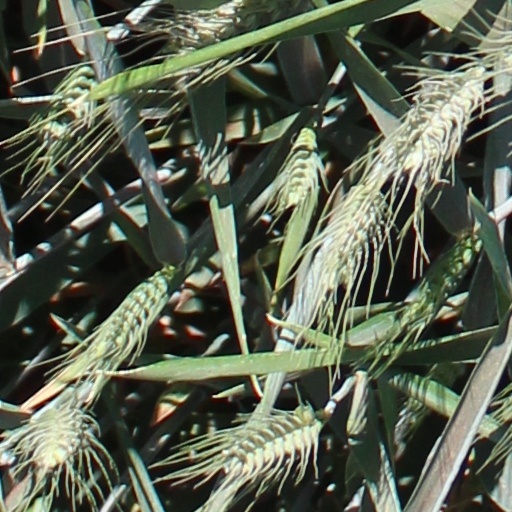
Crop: wheat